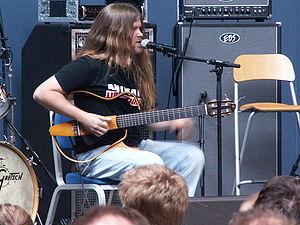
Mattias «IA» Eklundh, né en 1969 à Göteborg en Suède, est un guitariste et chanteur suédois officiant dans les groupes Freak Kitchen, Frozen Eyes, Fate et the Jonas Hellborg Trio.
Freak Kitchen est un groupe de metal progressif suédois, originaire de Göteborg. Leur haut niveau technique conduit souvent les gens à comparer leur style à du metal progressif. Néanmoins, la puissance et le rythme, les aspects pop et l'amusement continuel perceptibles dans leur musique, font de ce trio, un groupe de heavy metal accessible à tous.